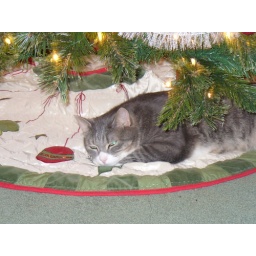
Pam's cat under her Xmas tree